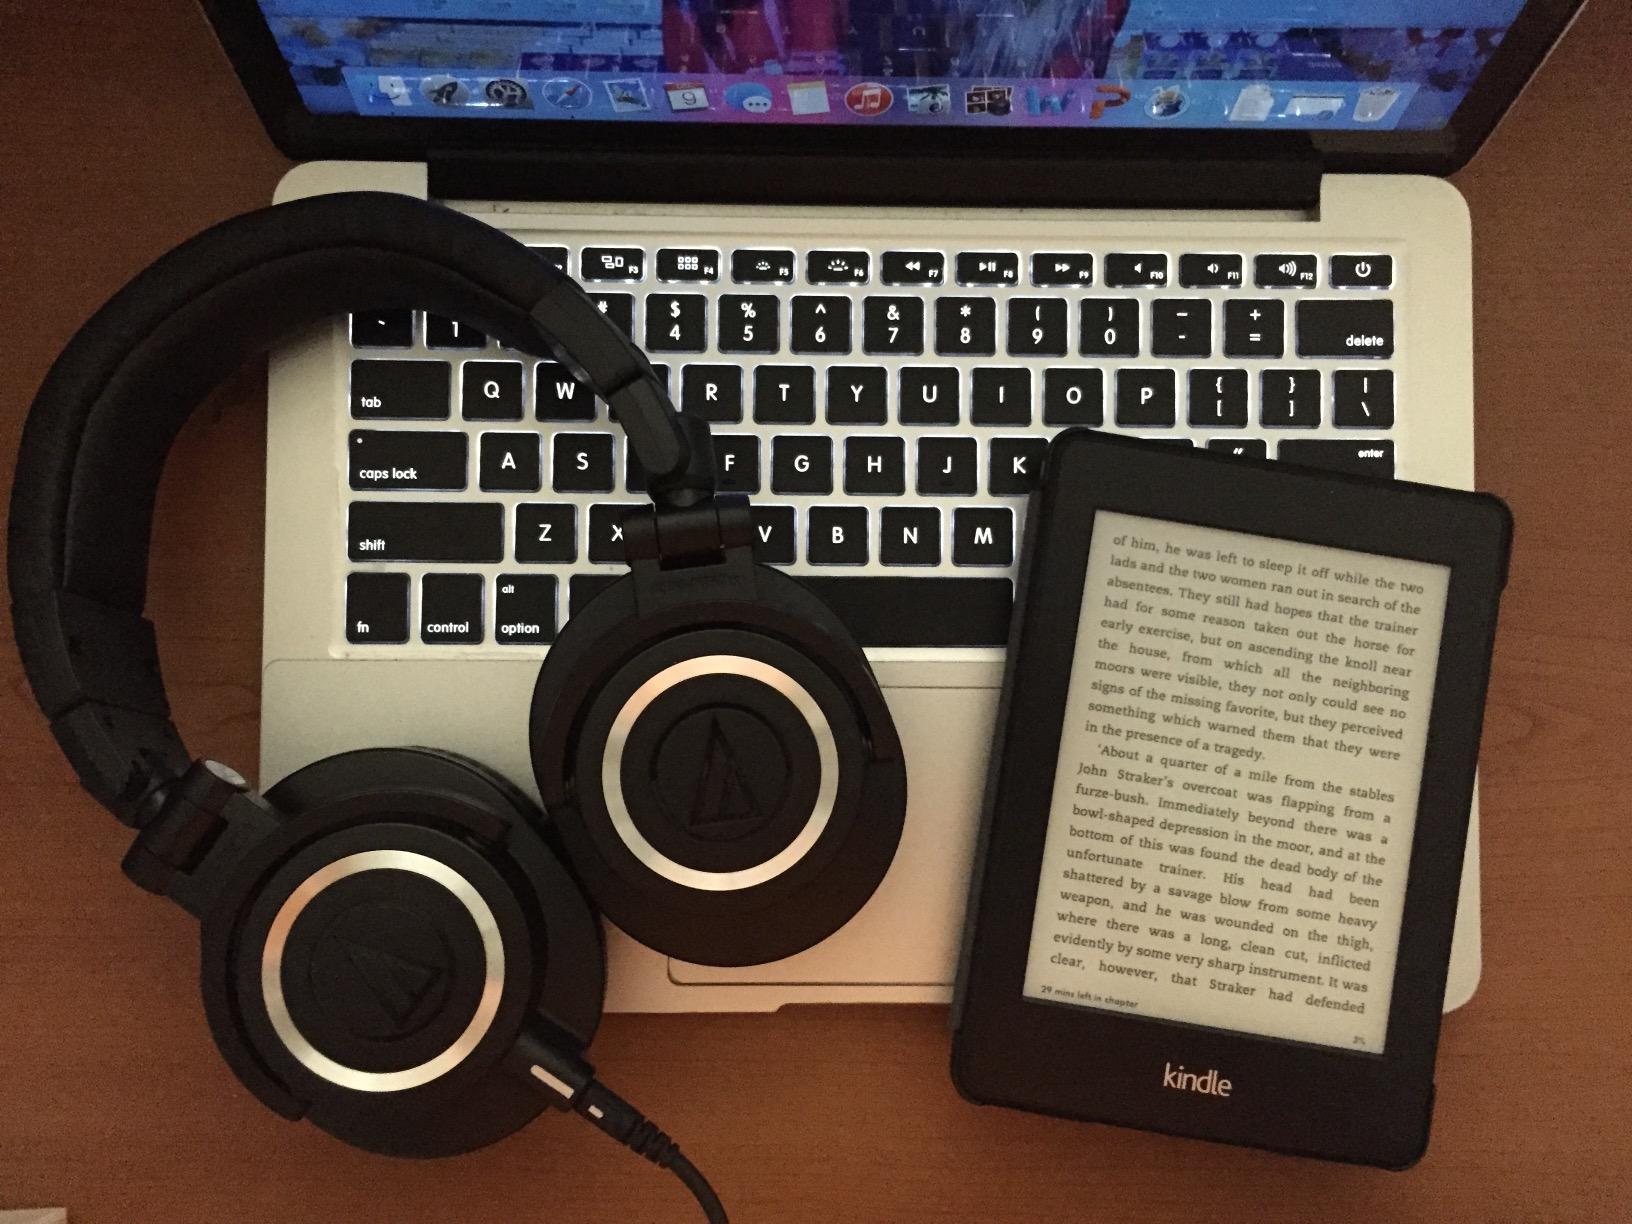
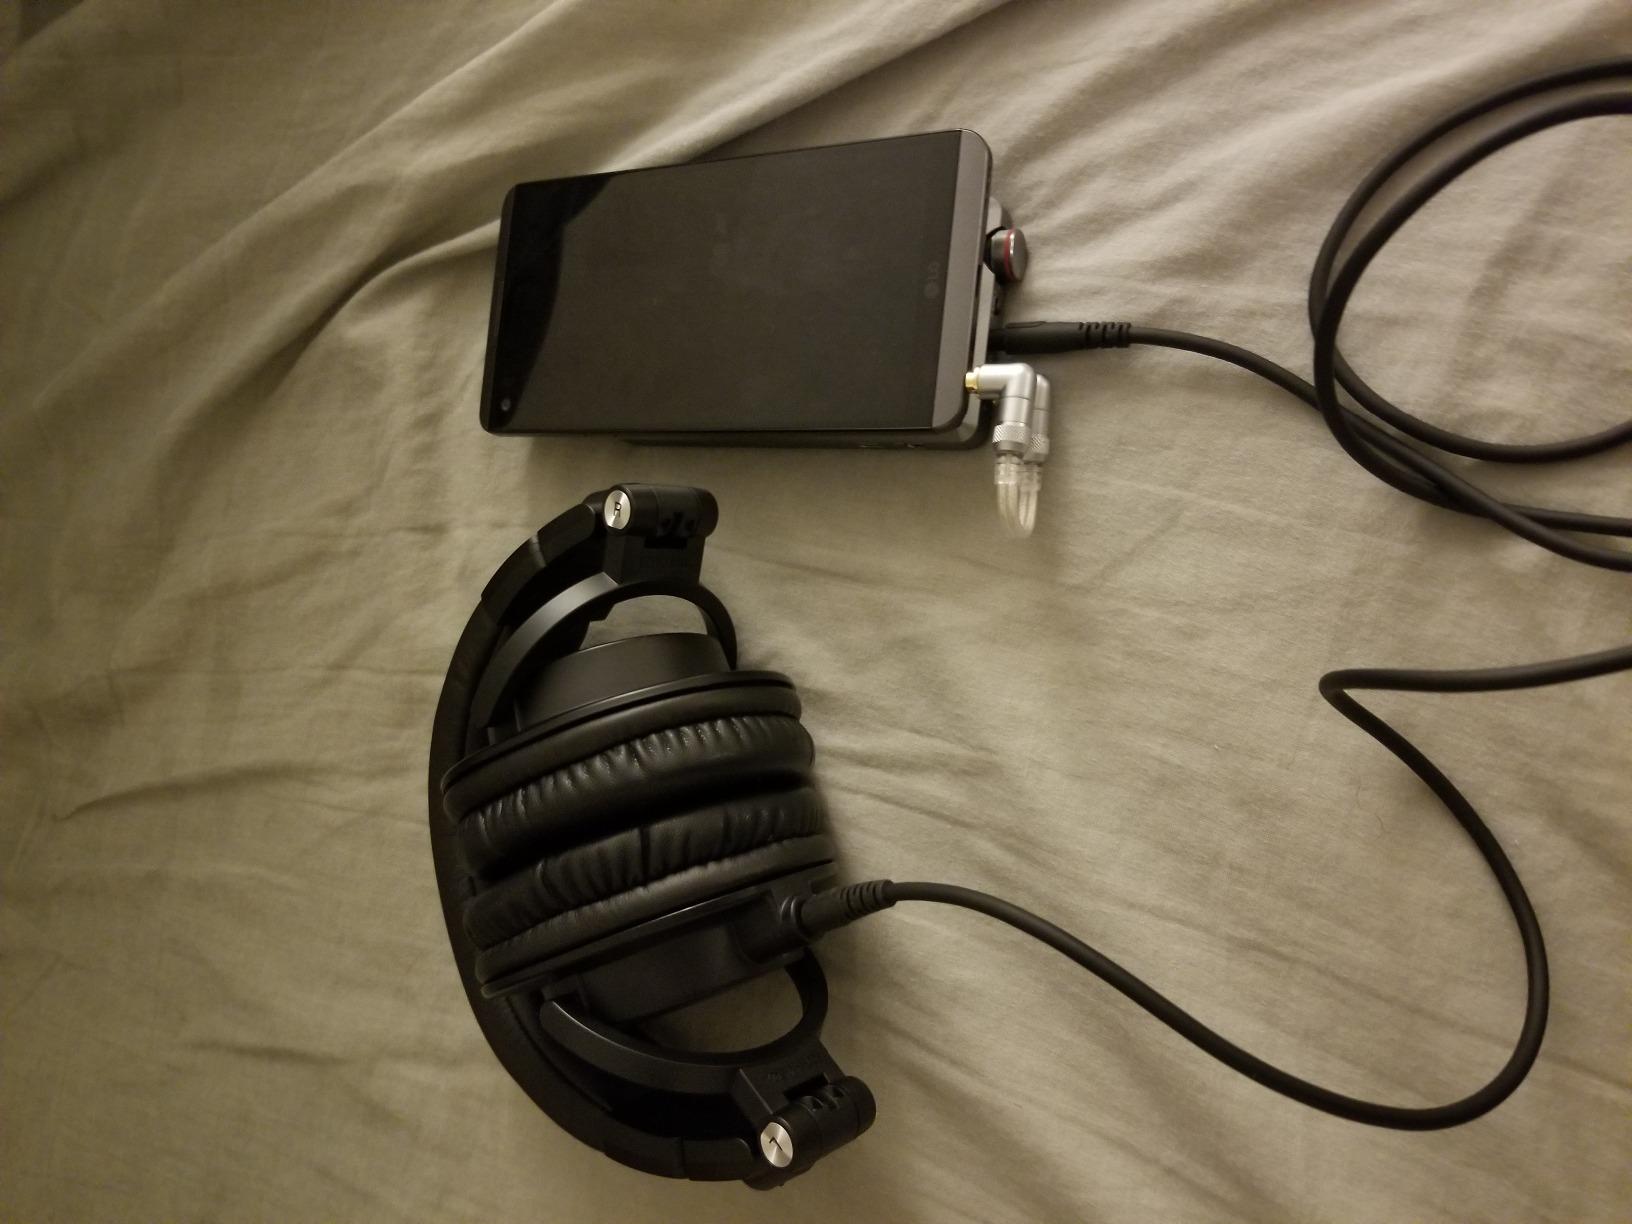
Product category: headphones
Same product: yes